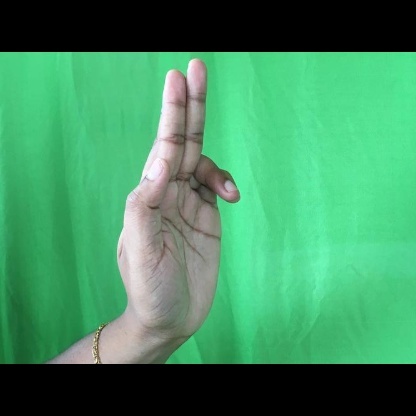
Mudra: Ardhapathaka